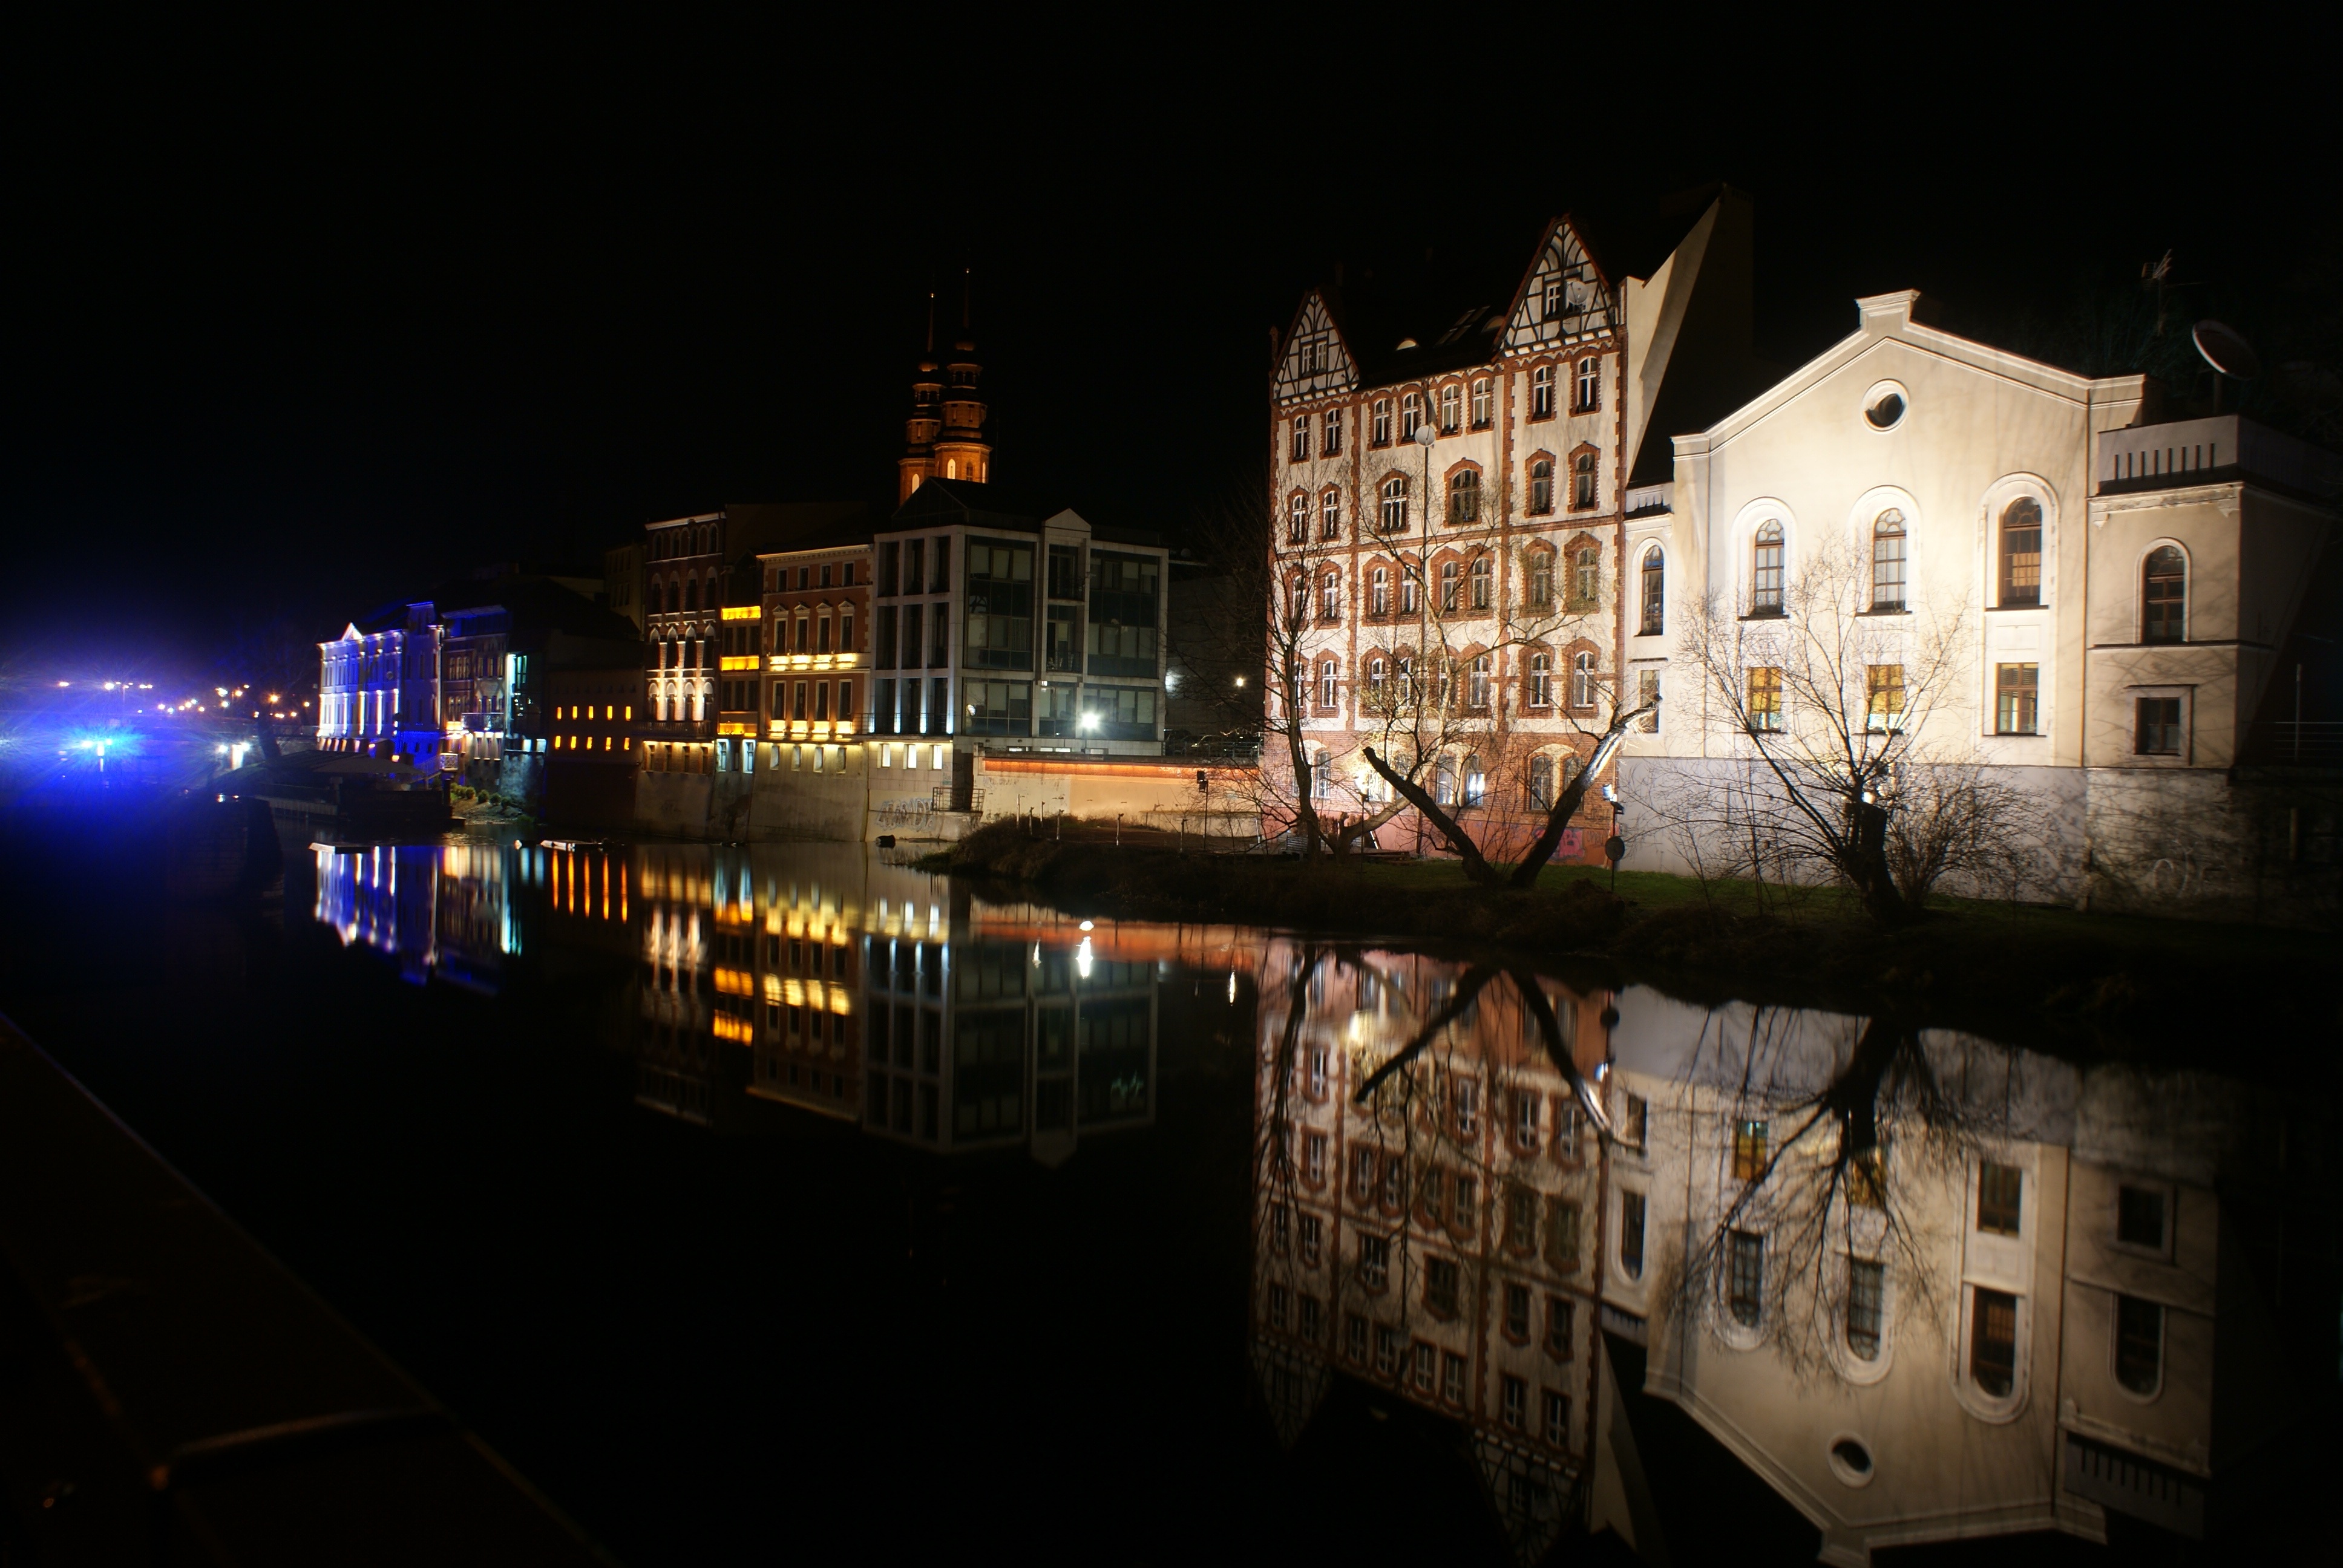
light, night, cityscape, dusk, evening, reflection, darkness, waterway, night city, city at night, opole, photo night, opole venice, leat, opole by night, river at night